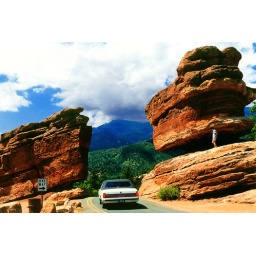
The park road passes between these rocks near the south entrance.